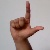
The image shows a hand gesture representing the letter 'L' in Indian Sign Language.